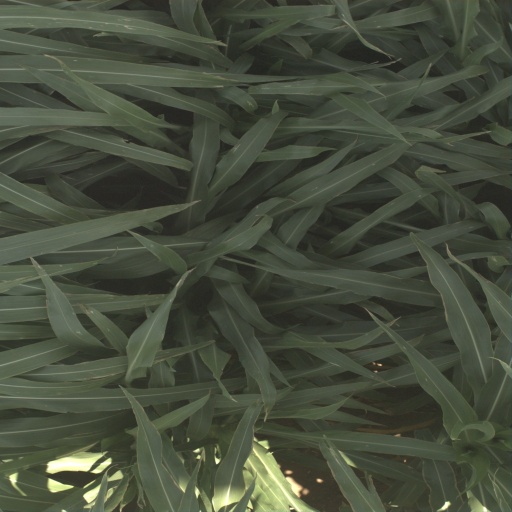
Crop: sorghum